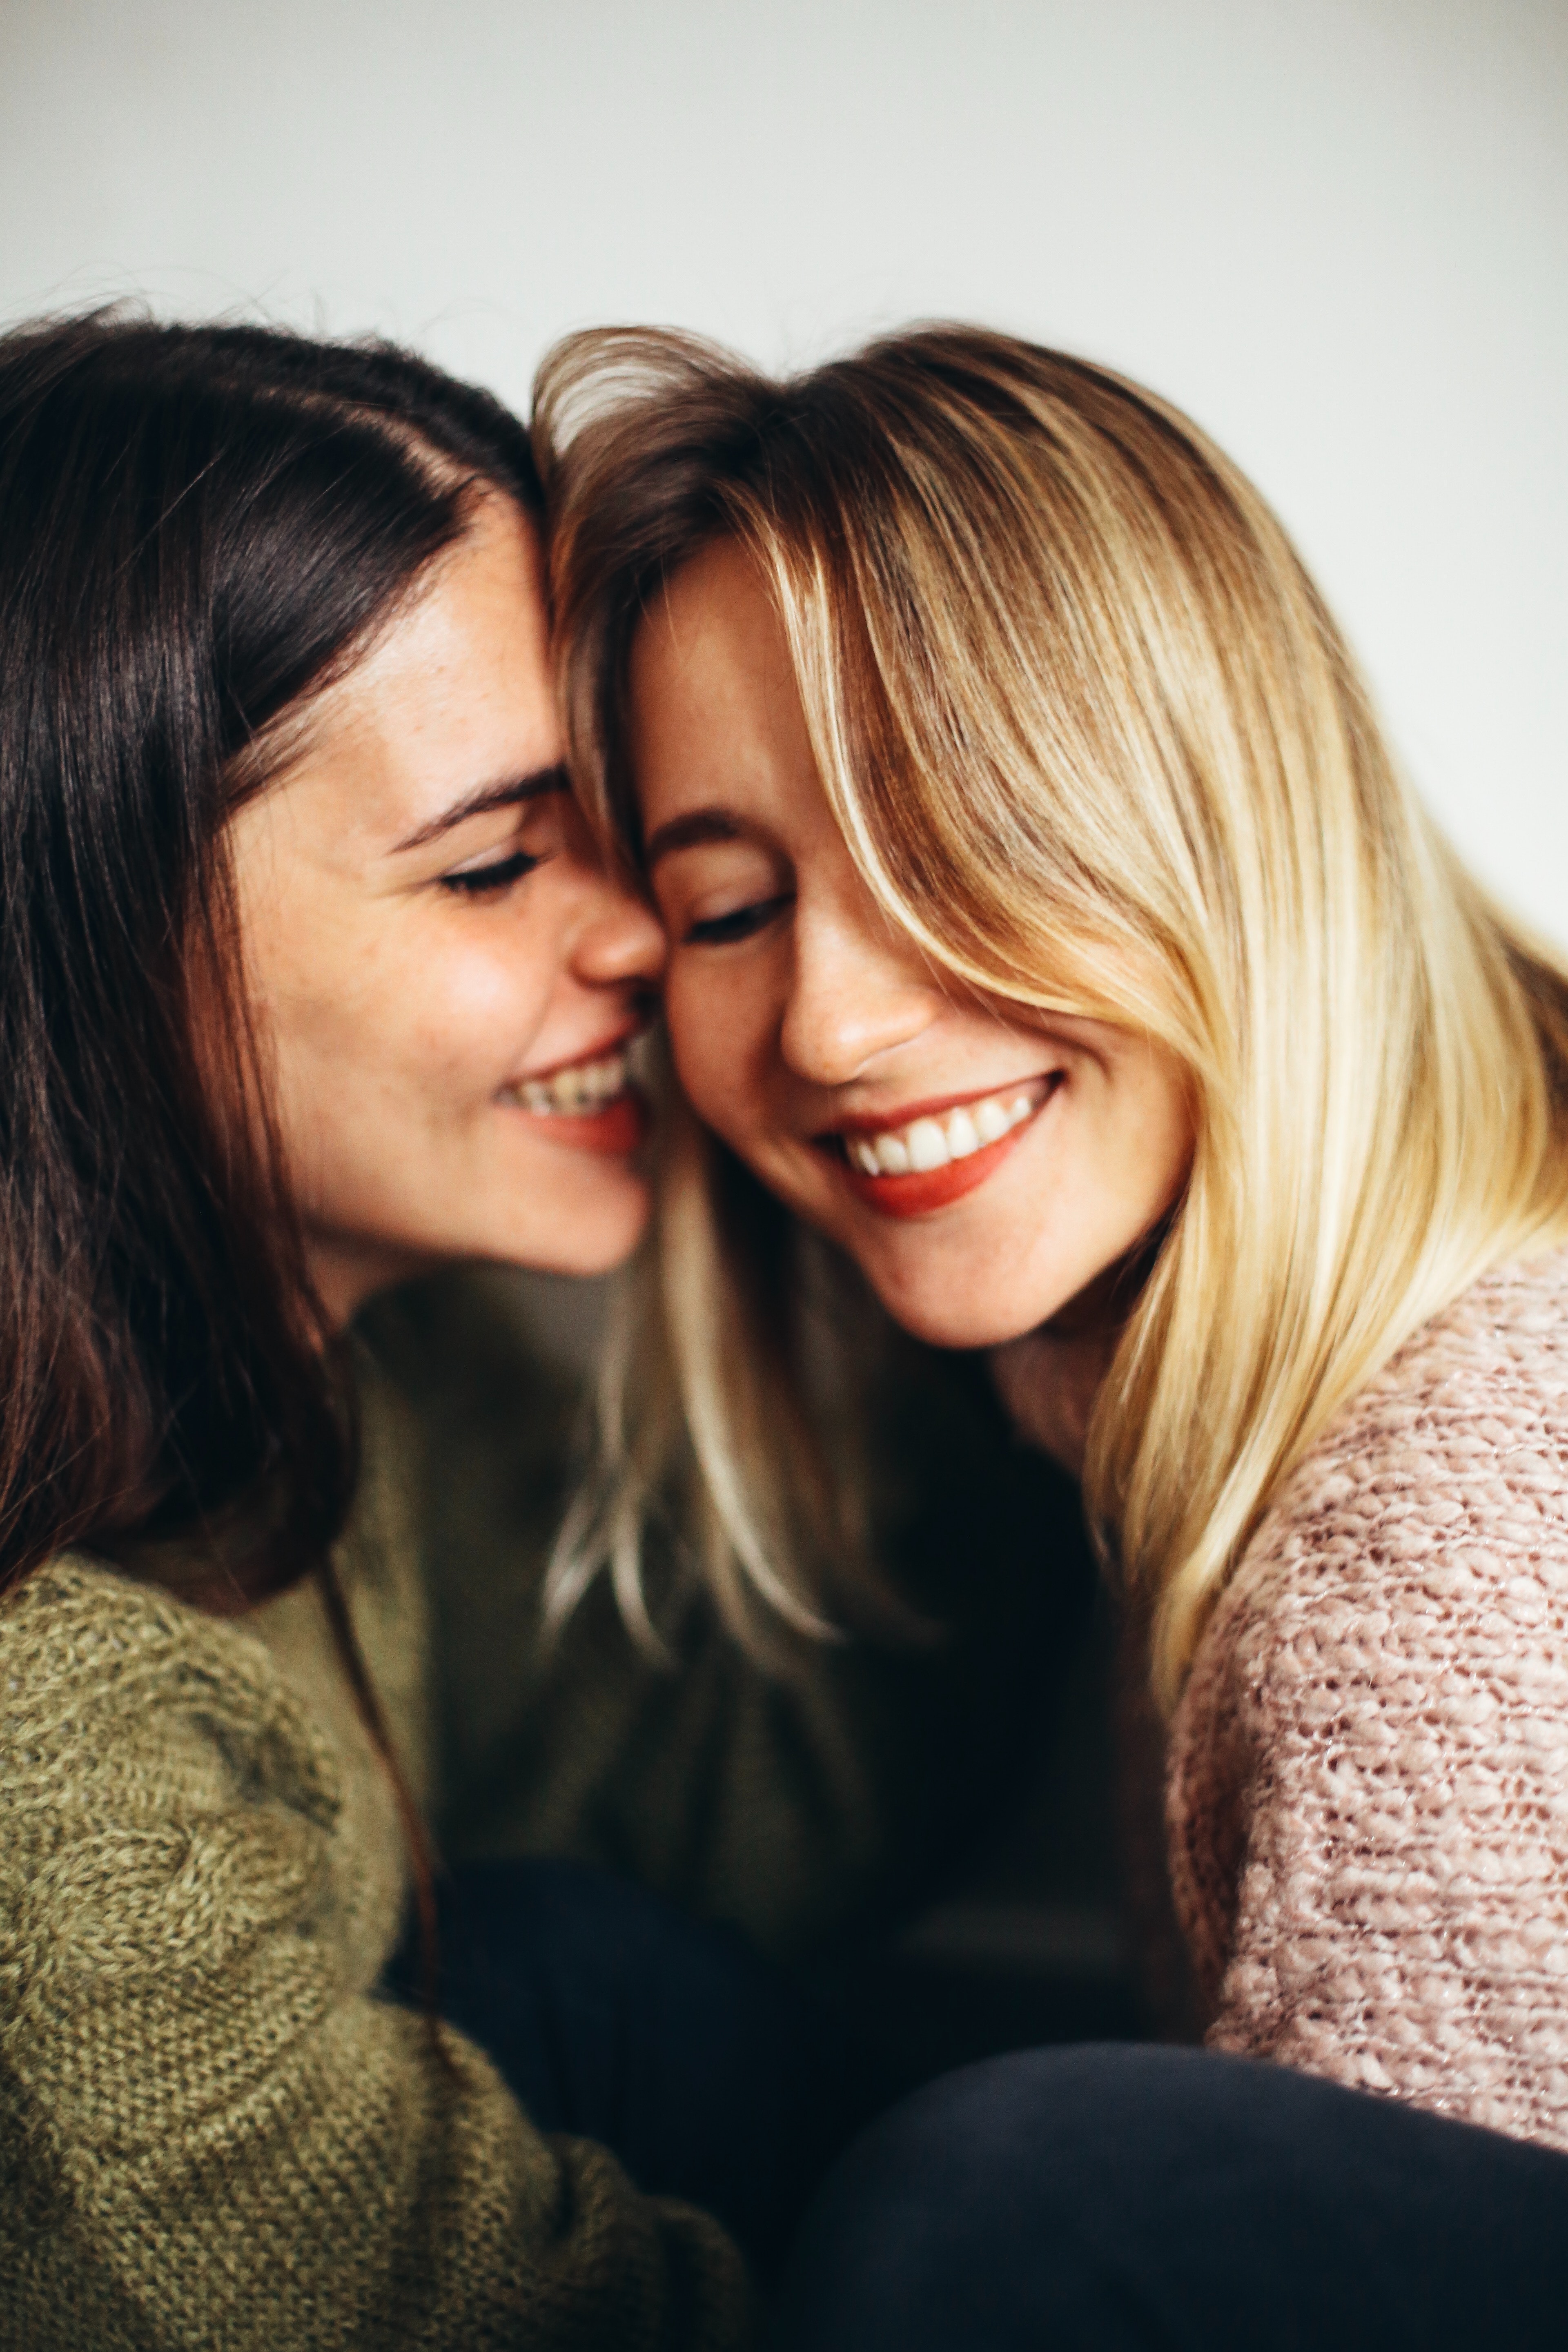
hair, face, photograph, facial expression, friendship, smile, beauty, blond, cheek, lip, skin, hairstyle, fun, nose, forehead, love, interaction, long hair, photography, brown hair, happy, mouth, laugh, Cheek kissing, hug, black hair, gesture, glasses